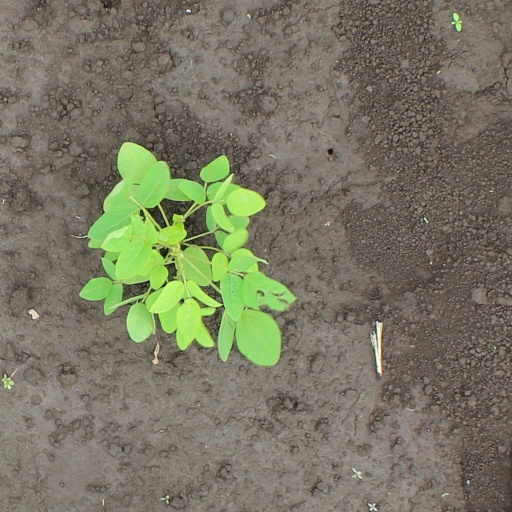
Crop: soybean